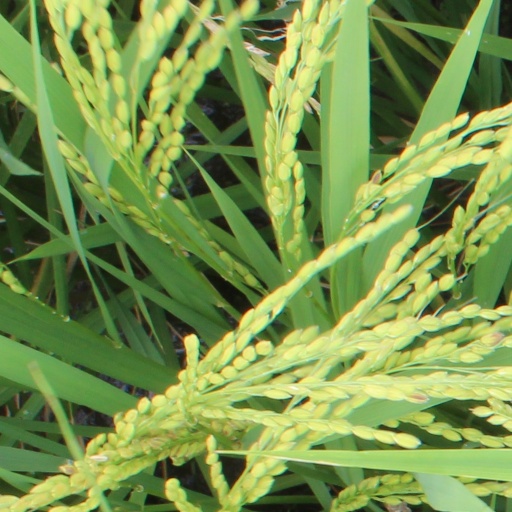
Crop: rice